Wilson Ramos

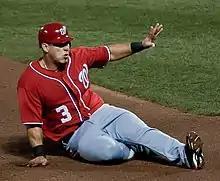
Ramos with the Nationals in 2011

Ramos and Kurt Suzuki began 2013 as the Nationals starting catchers. However, on April 13, Ramos hurt his hamstring while trying to beat out a ground ball, putting him on the disabled list, with Jhonatan Solano replacing him and Suzuki started. After being activated on April 29, Ramos quickly went back on the disabled list on May 16 with the same injury. Ramos was activated on July 4, and in his first game back against the Brewers, he went 3–4 with a three-run home run and five RBI game. His solid July, in which he hit .302/.333/.540 with four home runs and 17 RBI in 18 games, earned him more starts over Suzuki before they eventually traded Suzuki to Oakland on August 23. Ramos finished the year as the starting catcher. In 78 games with the Nationals, Ramos hit .272/.307/.470 with 16 home runs and 59 RBI.